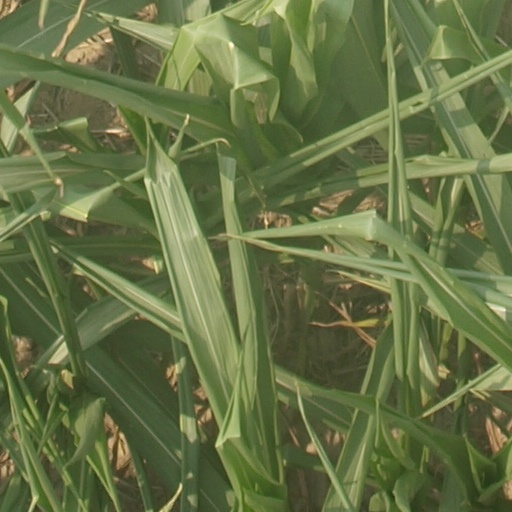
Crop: maize; corn